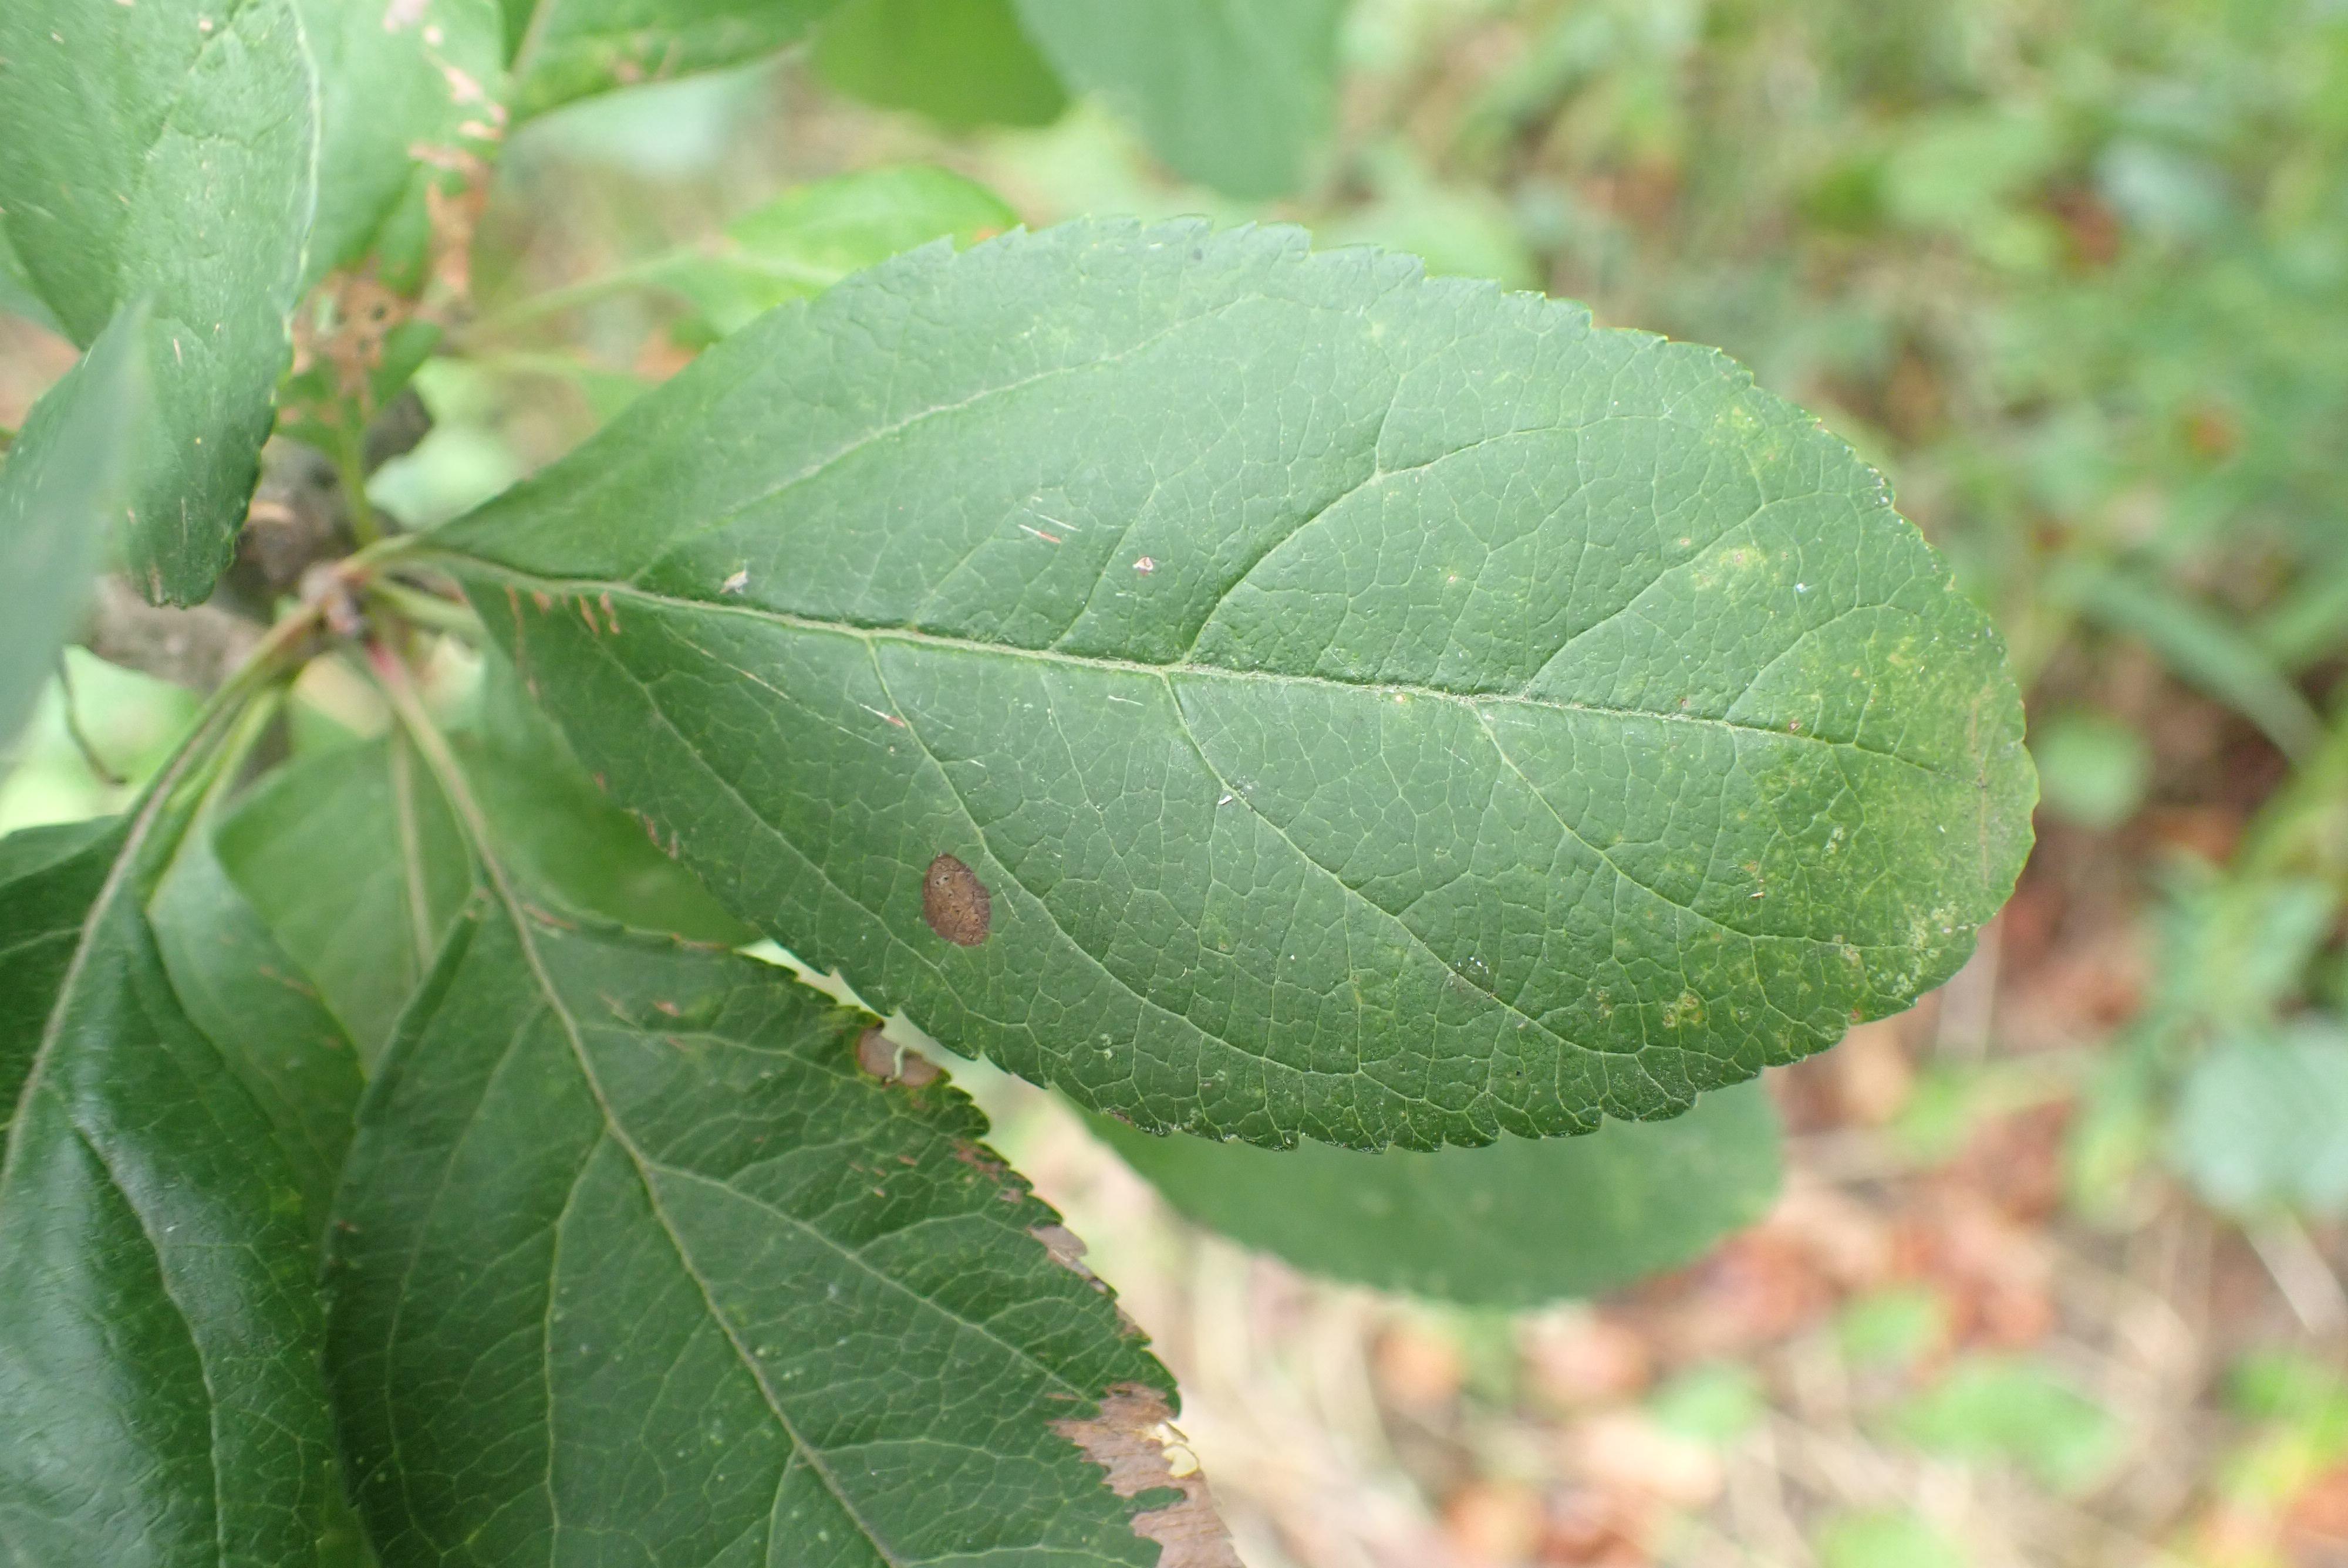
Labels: complex